First Impressionist Exhibition

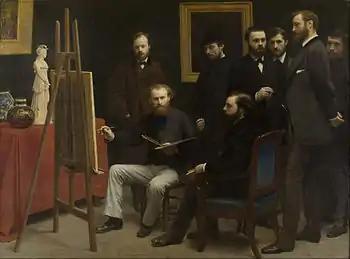
"A Studio at Les Batignolles" by Henri Fantin-Latour

Manet was a frequent visitor at the Café Guerbois, located at 11 Grande rue des Batignolles in Paris. There he regularly met with many of his admirers, friends, and fellow artists. Some of the artists that regularly visited the café were Claude Monet, Pierre-Auguste Renoir, Frédéric Bazille, Edgar Degas, Camille Pissarro, and Paul Cézanne. Émile Zola and Edmond Maître were also occasional visitors. The famous photographer Gaspard-Félix Tournachon, better known by his pseudonym Nadar, also sometimes visited the café. The artists that frequented the Café Guerbois called themselves the Batignolles group. They chose to refer to themselves as a "group" rather than a "school" because, although they all had contempt for "official art", they all sought their own directions.